The Phallus

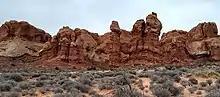
The Phallus and surrounding rocks

The Phallus stands tall, and was named from the fact it resembles a phallus. A climbing route has been published in guidebooks.